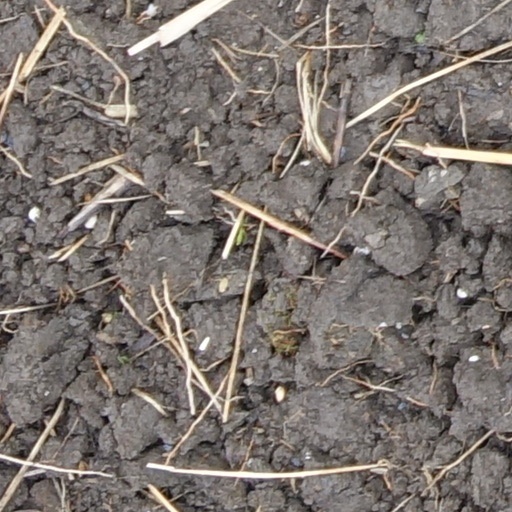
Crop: wheat